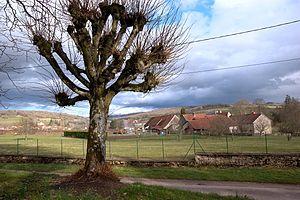
Bellenot-sous-Pouilly est une commune française située dans le canton d'Arnay-le-Duc du département de la Côte-d'Or, en région Bourgogne-Franche-Comté.